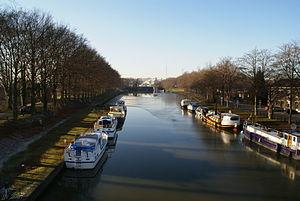
La Basse-Meuse est une région de la province de Liège correspondant au bassin de la Meuse entre la ville wallonne de Liège et la ville néerlandaise de Maastricht. Cette région est représentée par la maison du tourisme de Basse-Meuse.